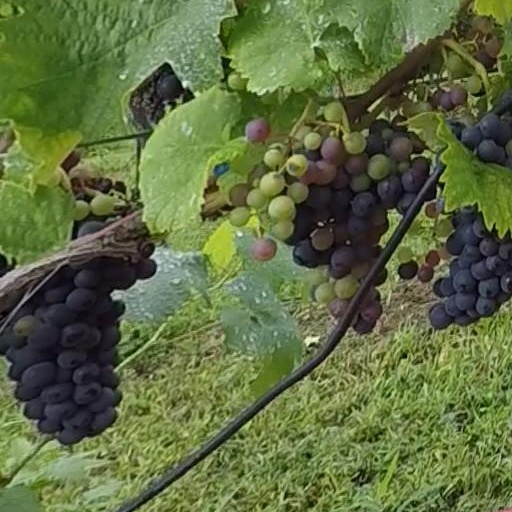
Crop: grape